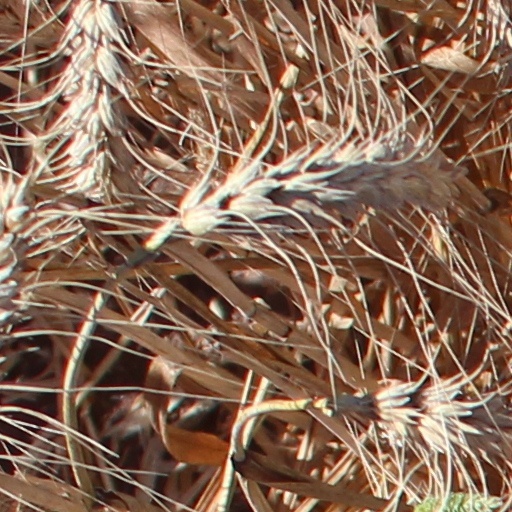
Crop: wheat